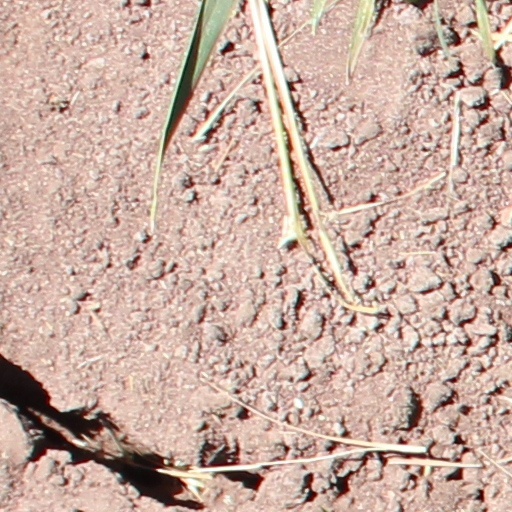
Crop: wheat